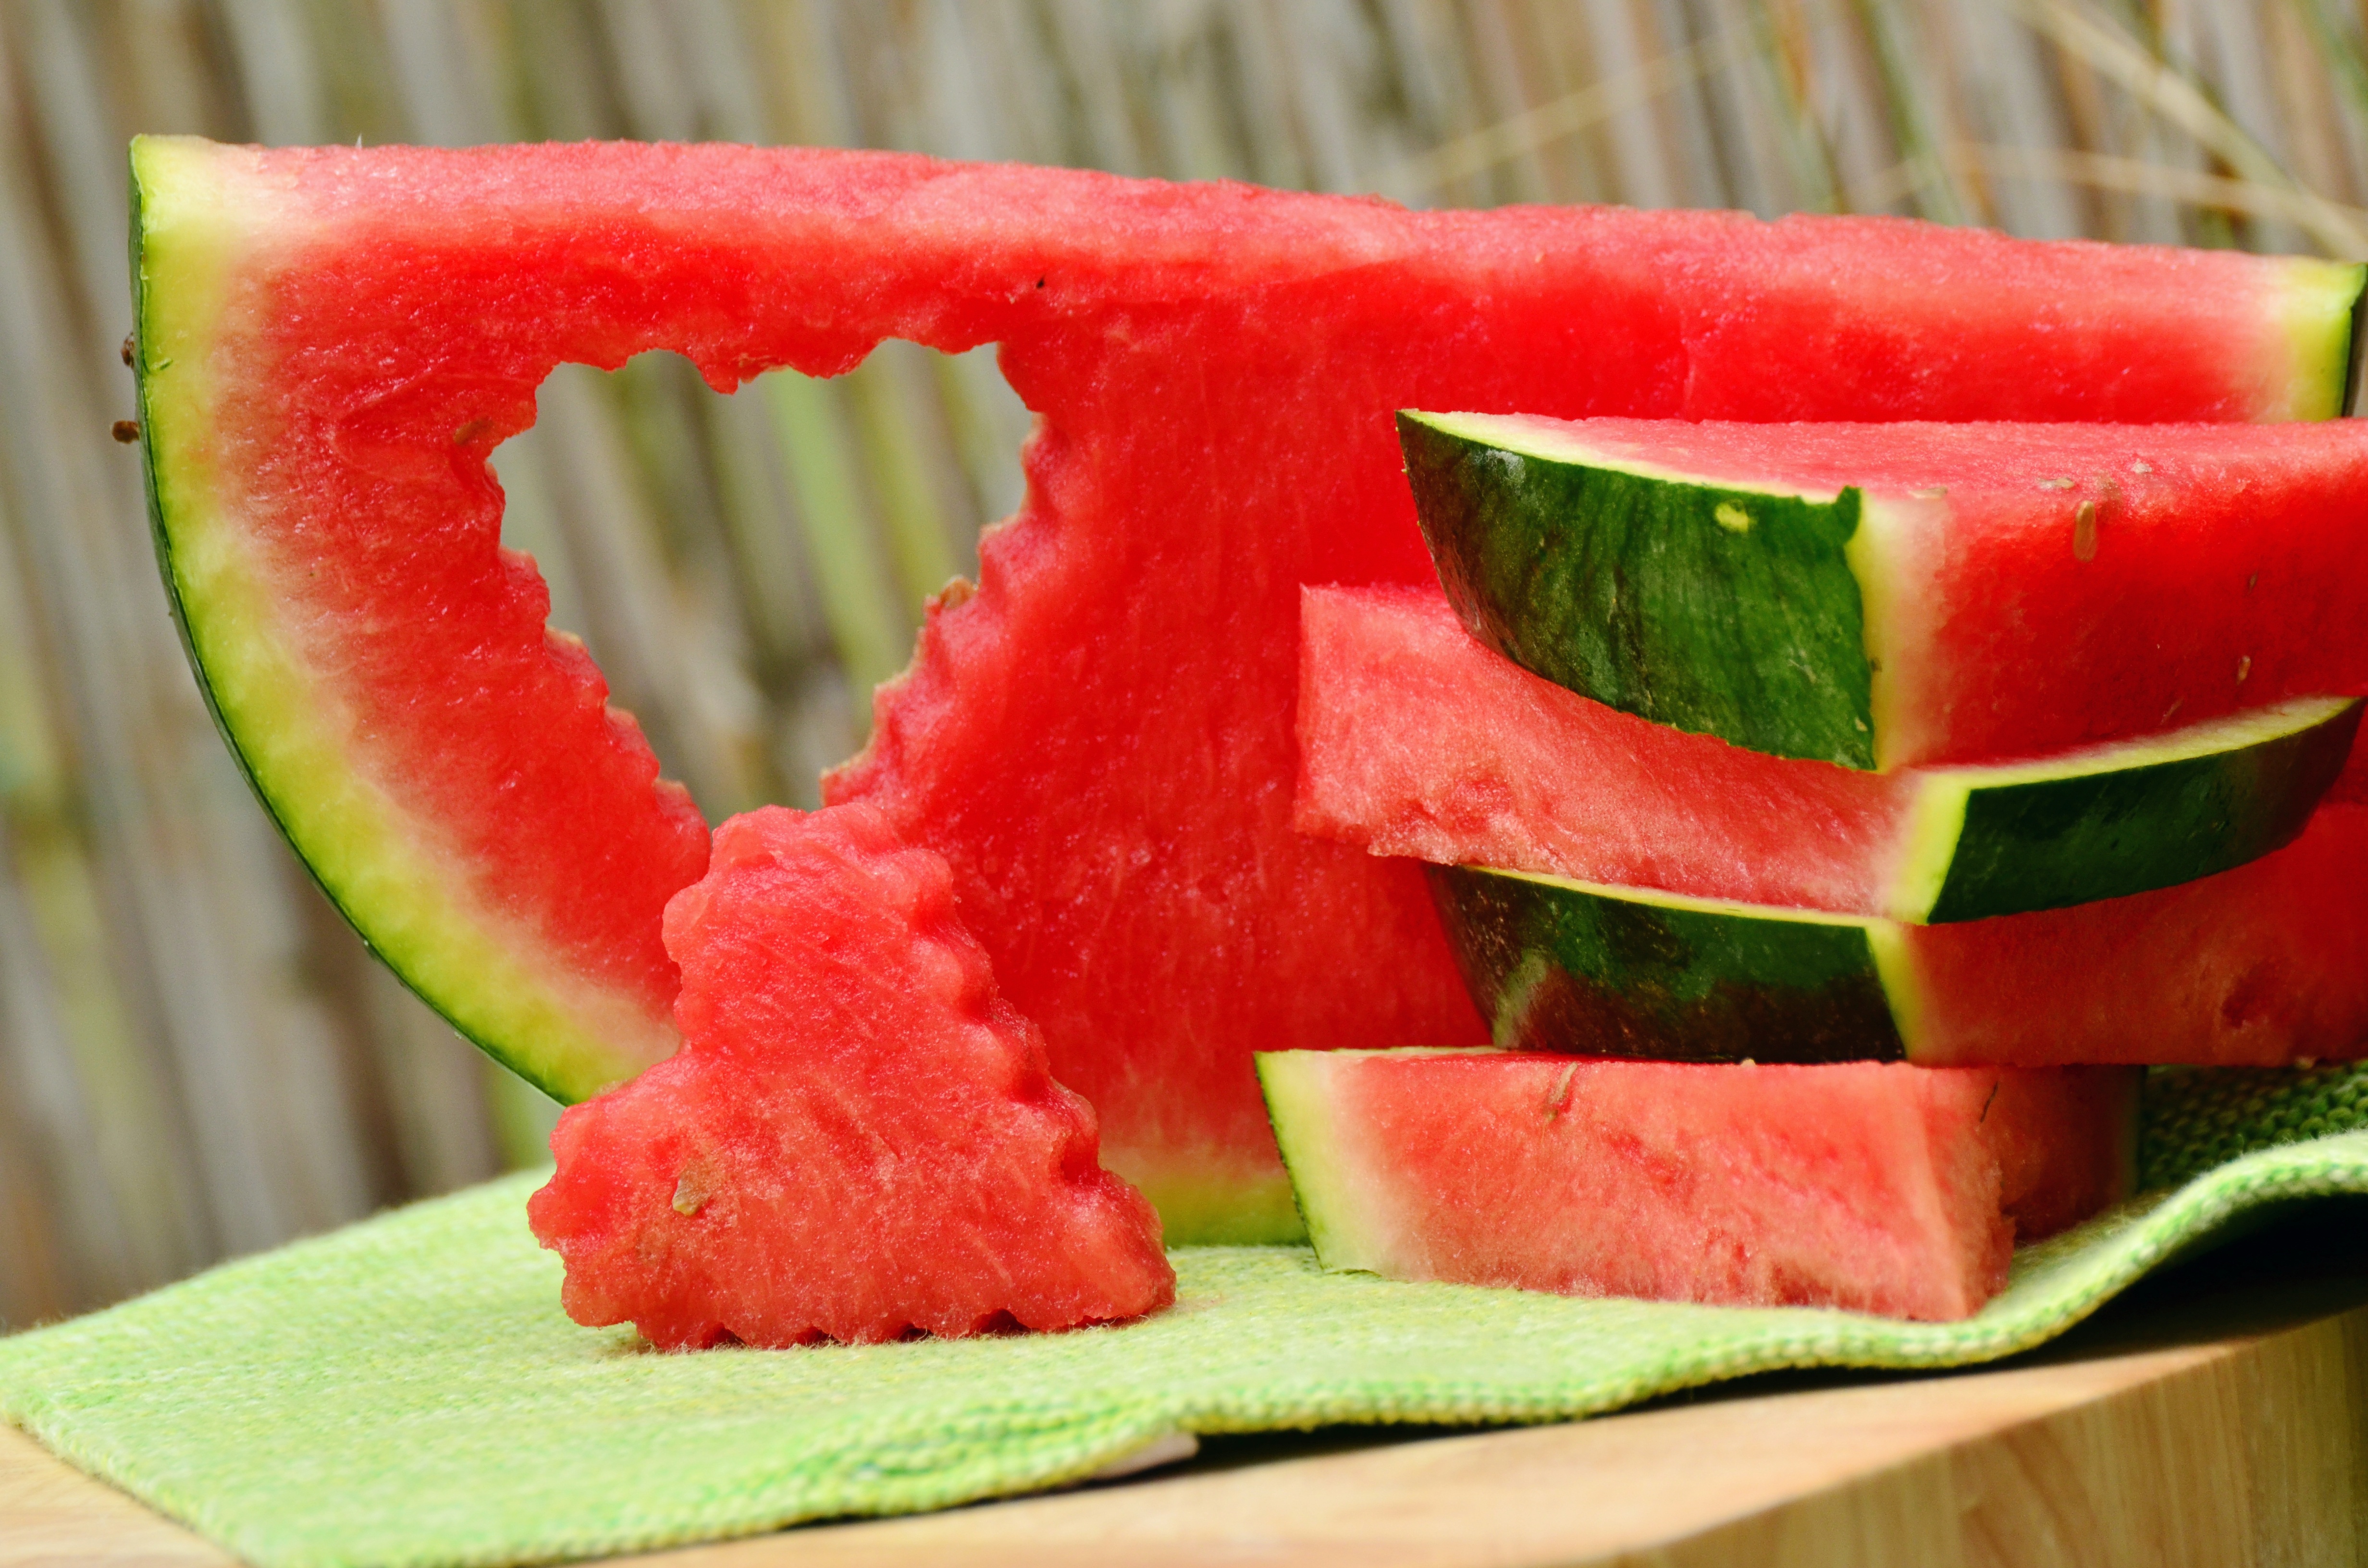
plant, fruit, heart, food, red, produce, vegetable, juicy, watermelon, pulp, refreshment, crushed, melon, flowering plant, land plant, citrullus, cucumber gourd and melon family